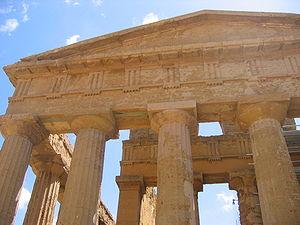
Temple de la Concorde, Agrigento, Sicile.
La civilisation de Igbo-Ukwu se développe au Nigeria oriental au IXᵉ siècle et Xᵉ siècle. Elle se caractérise par son travail du cuivre et ses bronzes à la cire perdue. Découverte accidentellement en 1939 par un villageois qui creusait un puits puis étudiée à partir de 1959 par Charles Thurstan Shaw, elle ne peut être rattachée à aucune autre culture de la région, mais révèle l’existence d’un royaume puissant et raffiné.
L'Antiquité est une époque de l'Histoire. C'est par le développement ou l'adoption de l'écriture que l'Antiquité succède à la Préhistoire : certaines civilisations de ces périodes charnières n'avaient pas d'écriture, mais sont mentionnées dans les écrits d'autres civilisations : on les place dans la Protohistoire. Le passage de la Préhistoire à l'Antiquité s'est donc produit à différentes périodes pour les différents peuples.
La zone archéologique d'Agrigente, en Sicile, comprend le « parc archéologique de la Vallée des Temples », et d'autres vestiges situés sur l'acropole et en divers lieux de la ville.